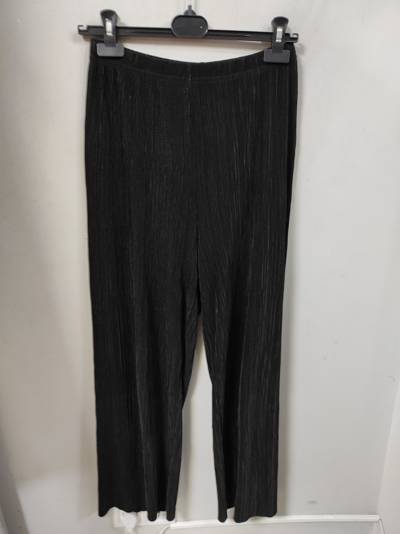
Waste category: clothes